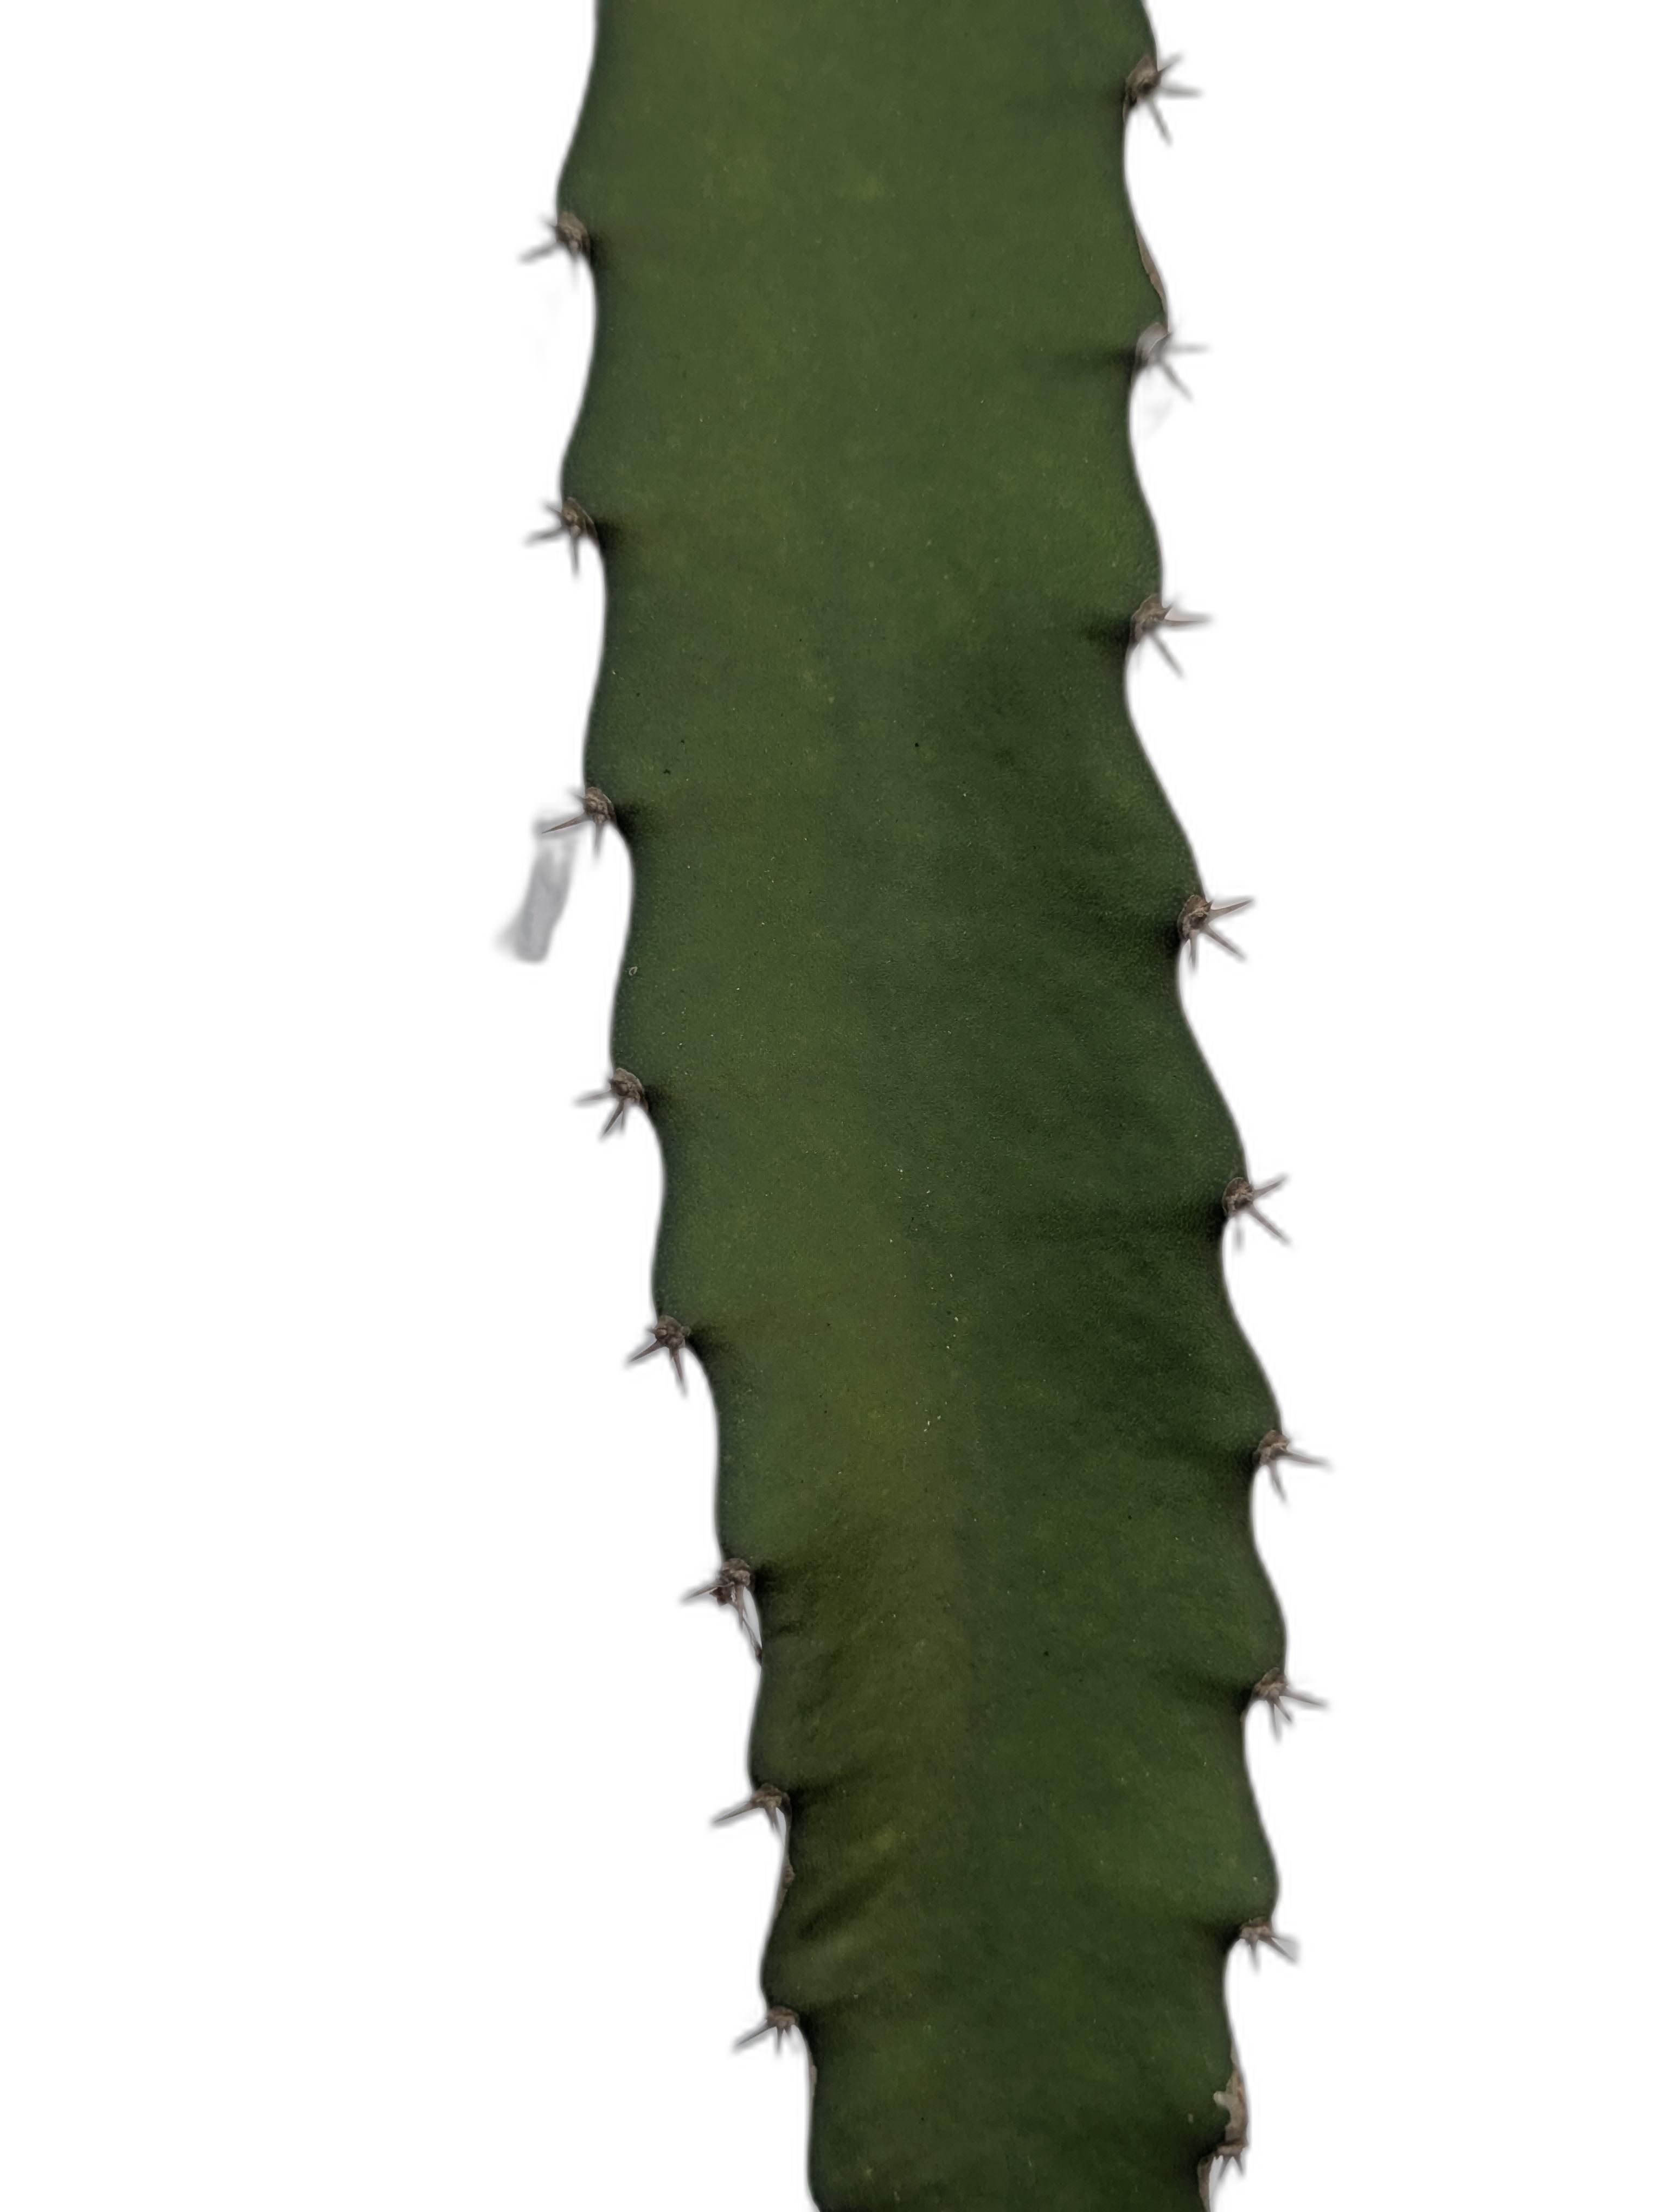
Label: Good leaf